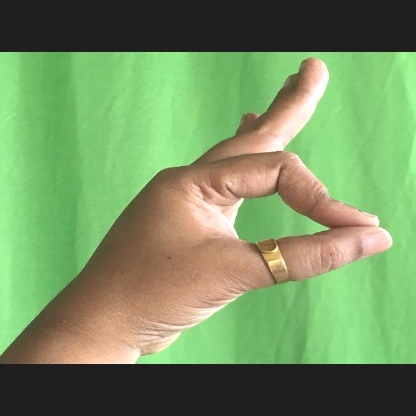
Mudra: Aralam